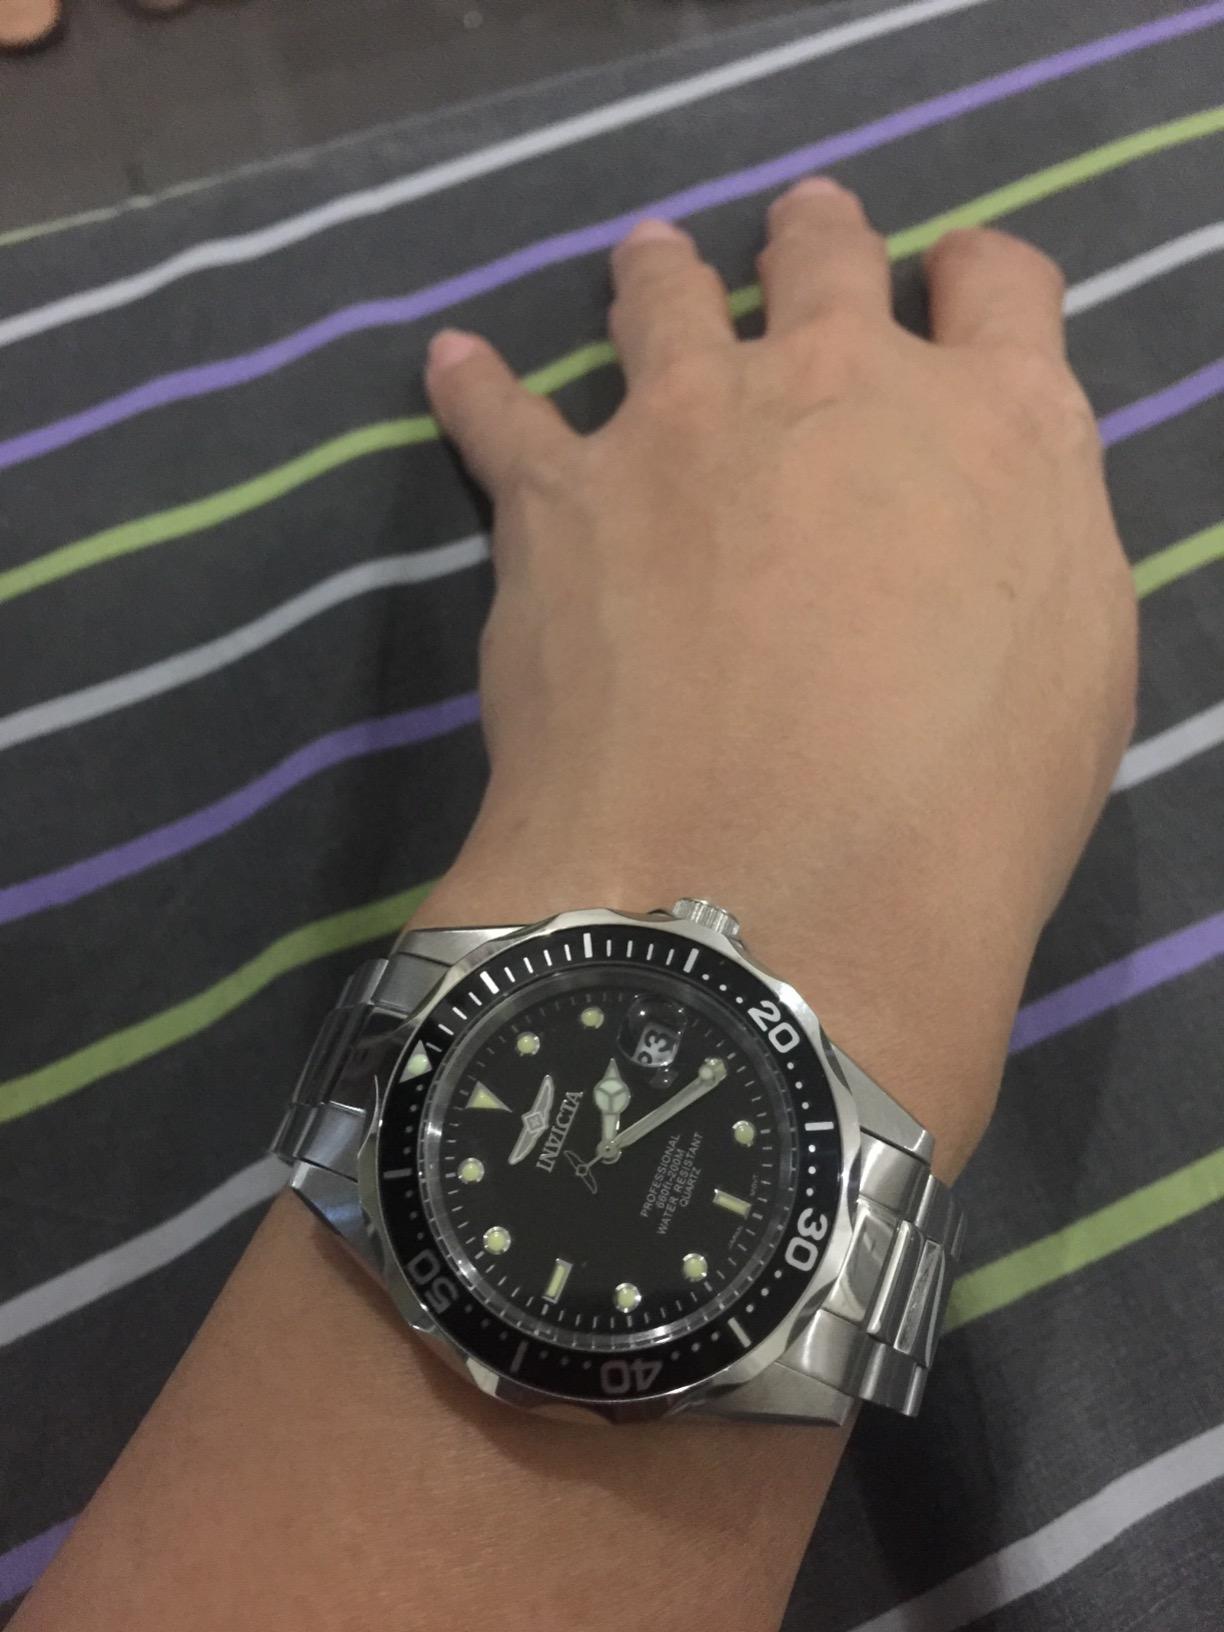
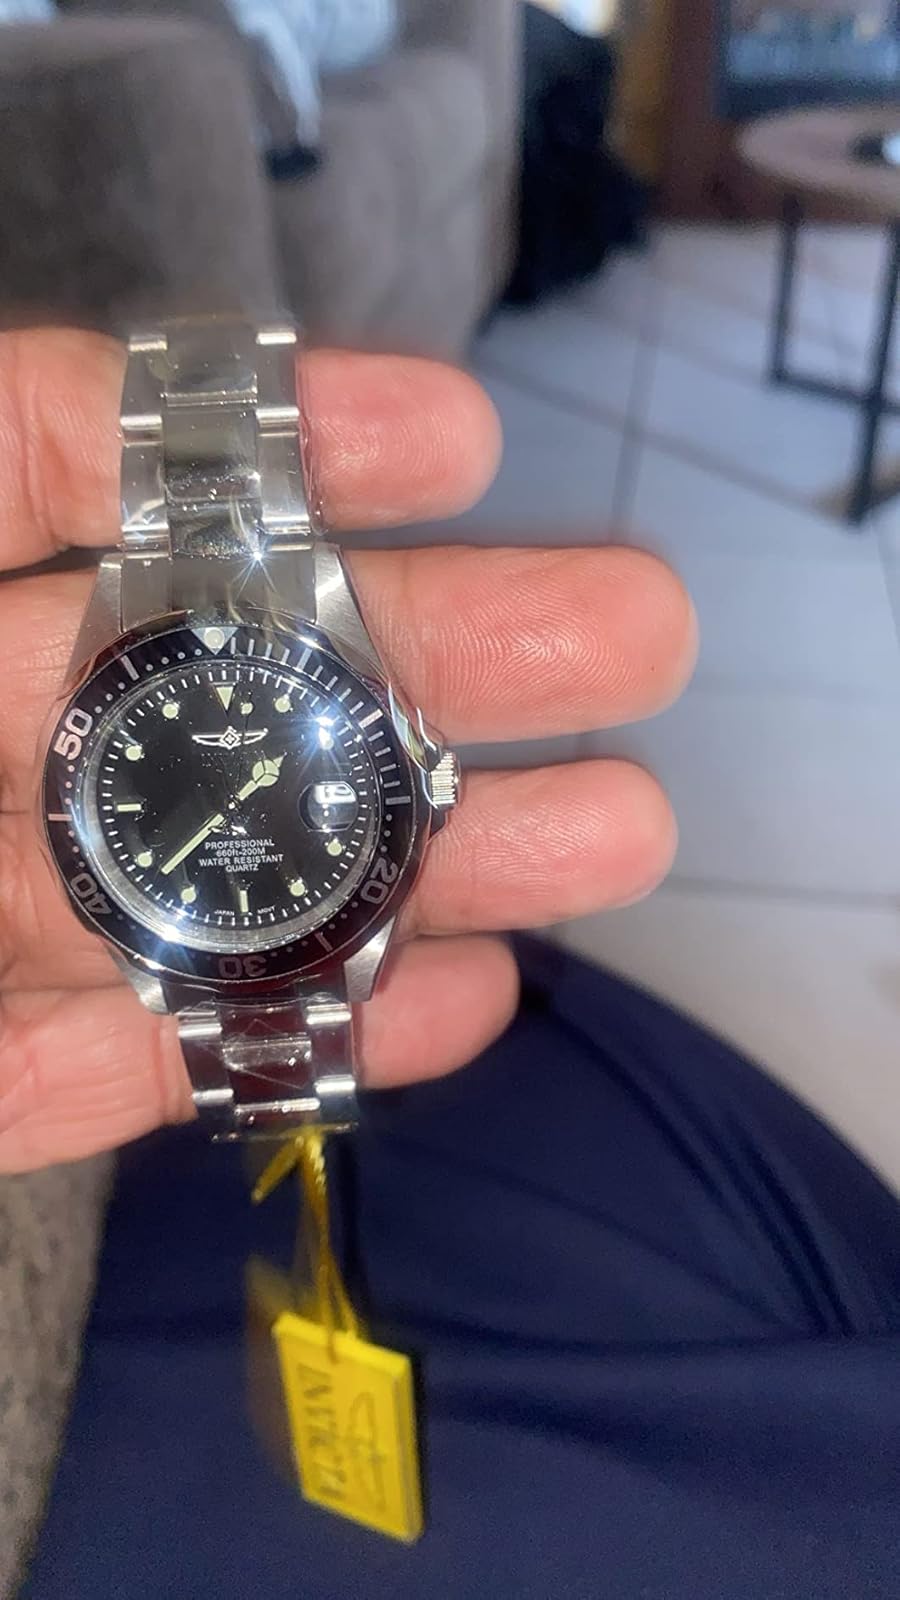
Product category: accessories_watch
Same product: yes